Marlowe Elementary School

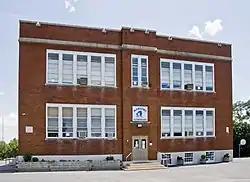

Marlowe Elementary School was built in 1922 as an eight-room school to serve grades 1 through 8 in Marlowe, West Virginia. The new school allowed a number of one-room schools in the area to be closed.